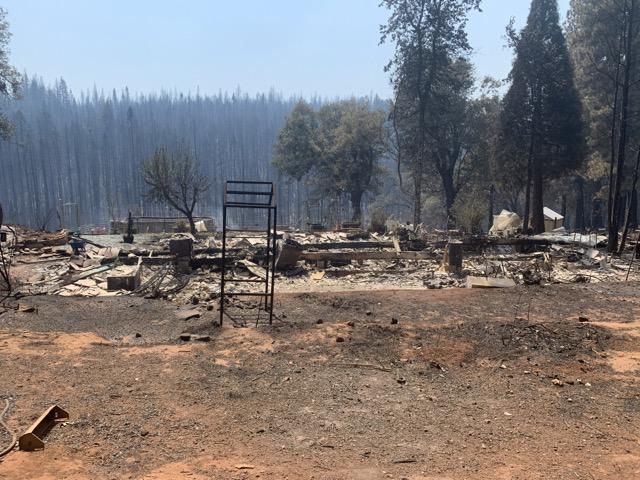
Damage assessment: destroyed